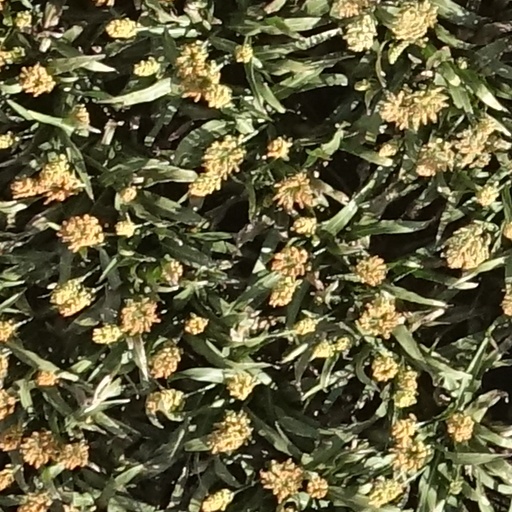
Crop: sorghum